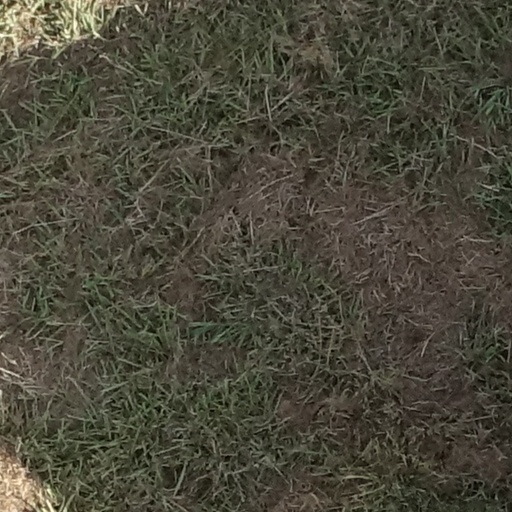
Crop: sorghum